All or Nothing (Glee)

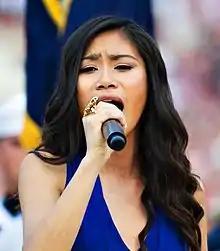

Special guest star Jessica Sanchez who made a cameo in "Lights Out", officially debuts as Frida Romero, the lead singer of the Hoosierdaddies a rival show choir for the New Directions.